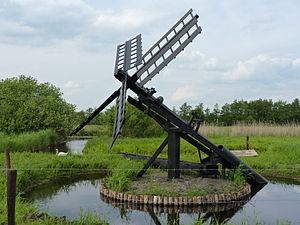
Cet article recense les moulins à vent de la province d'Overijssel, aux Pays-Bas.